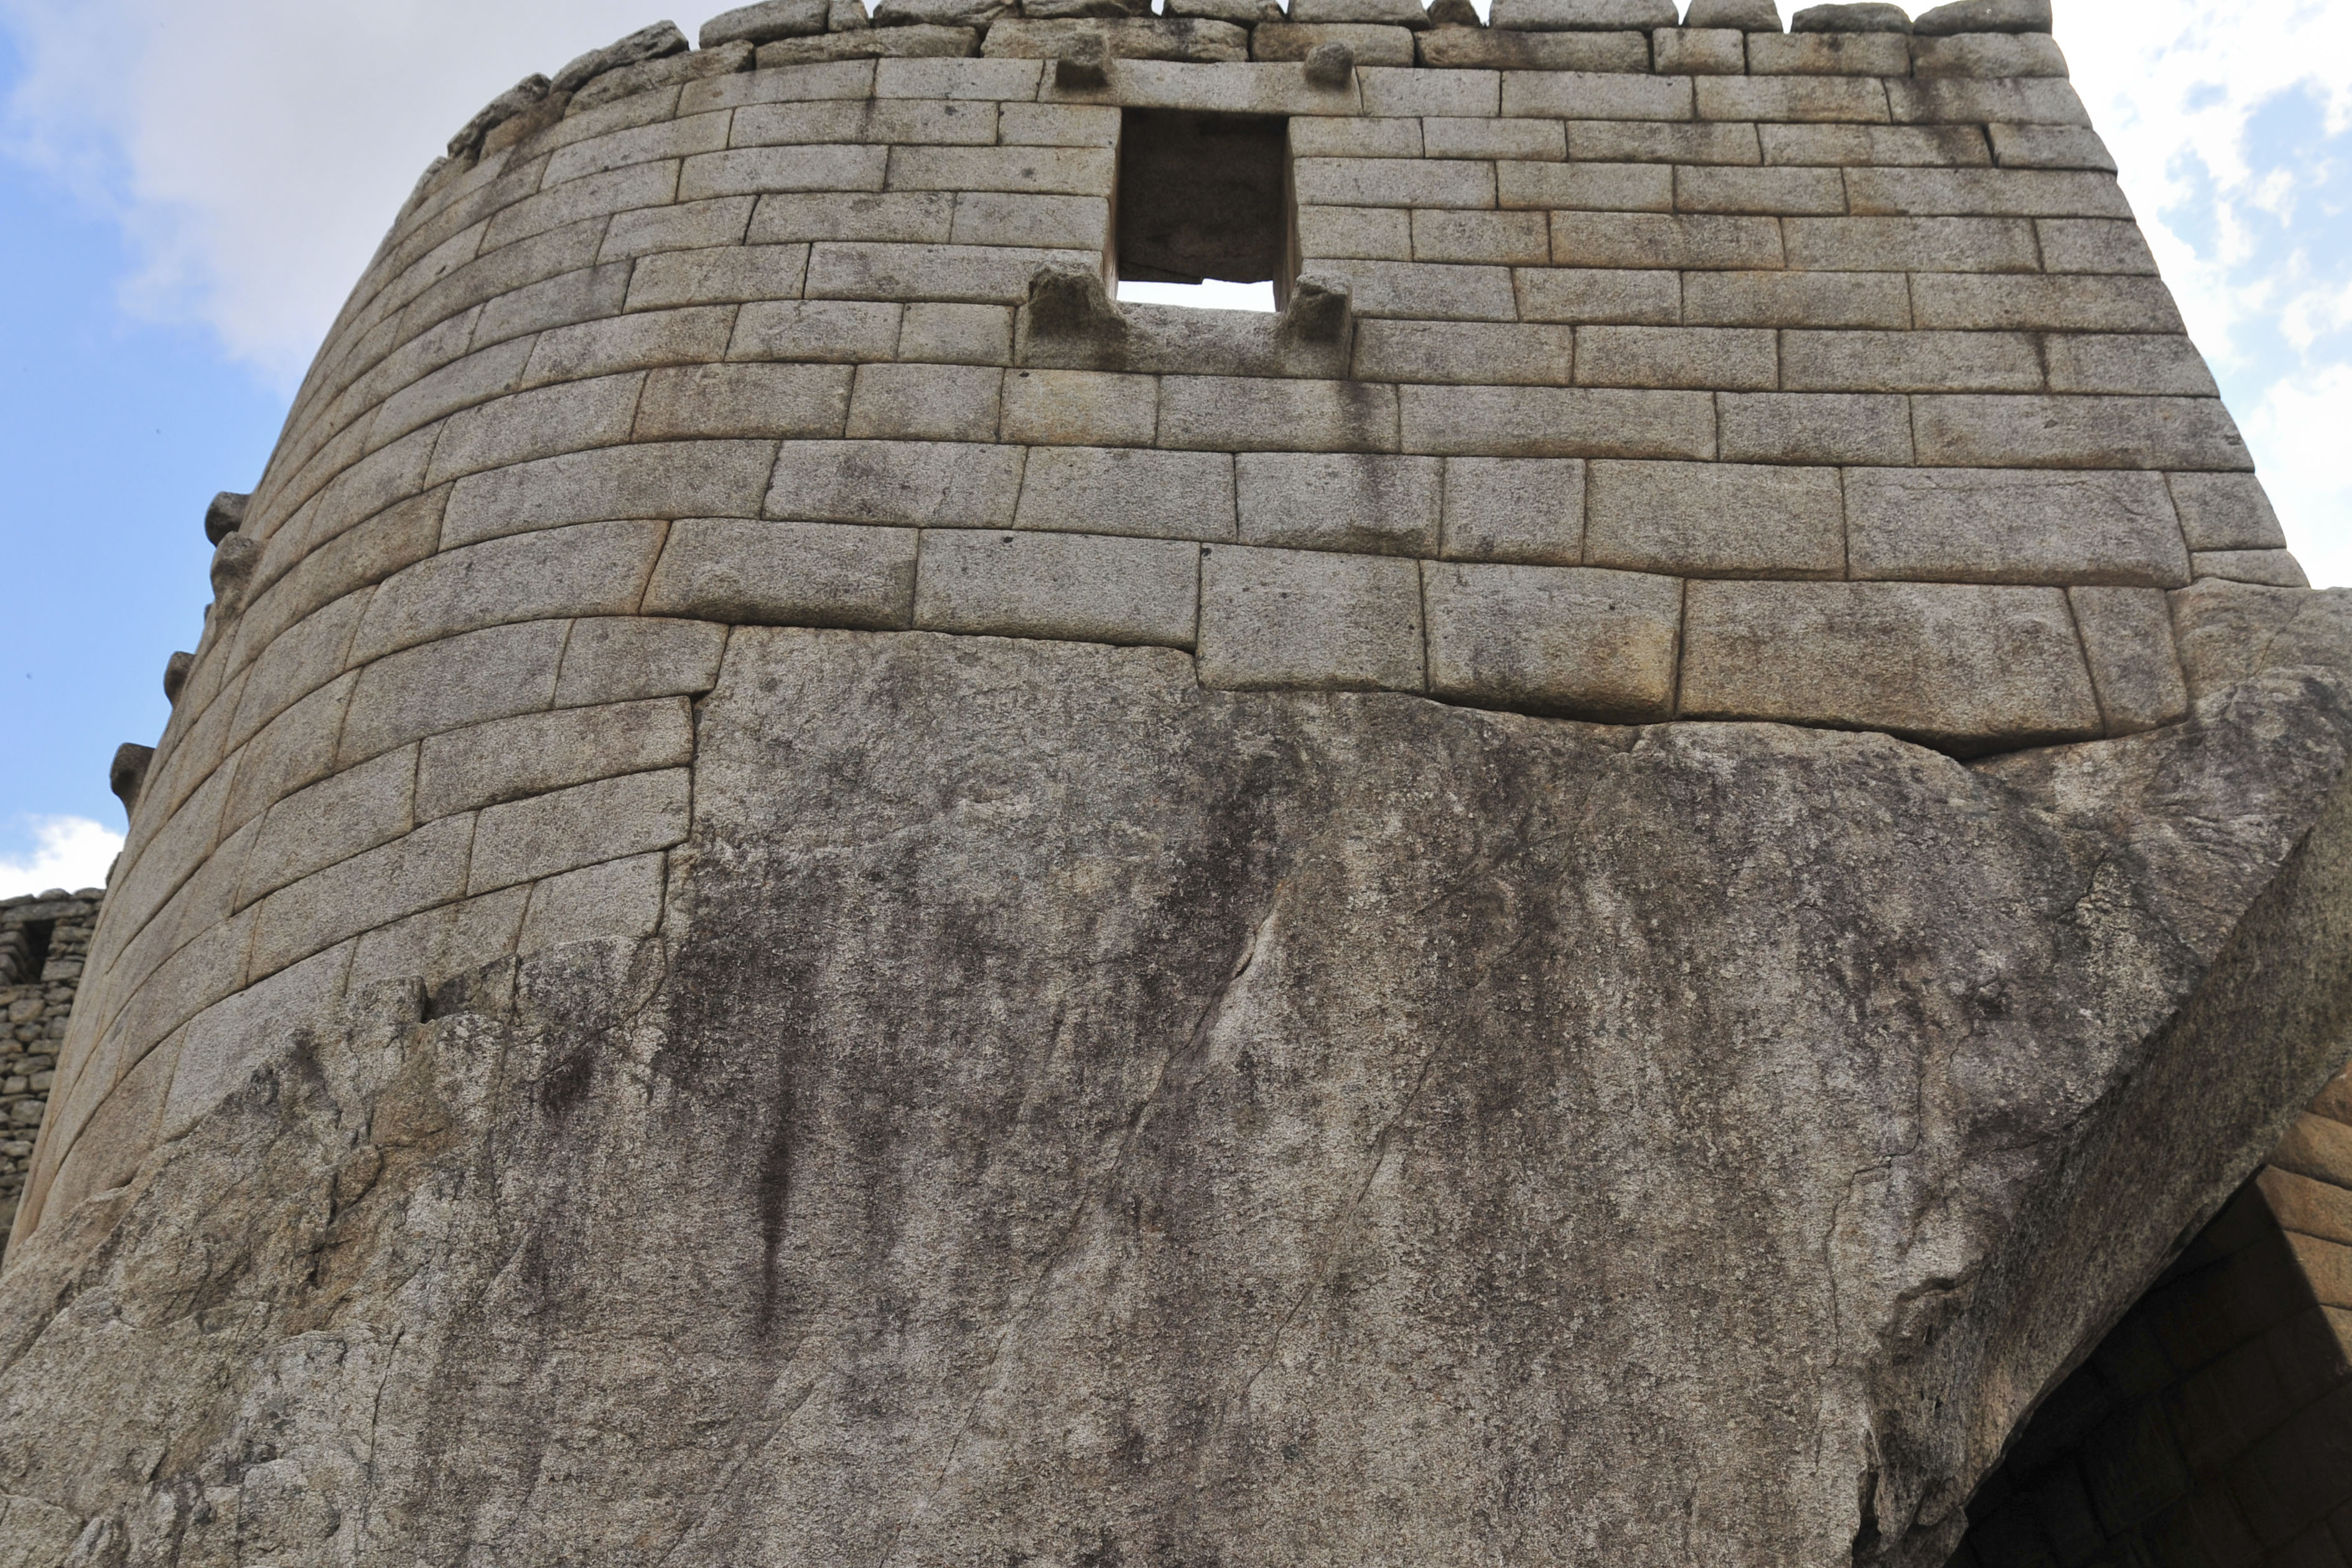
rock, wall, monument, nikon, fortification, terrain, material, peru, temple, monolith, d300, archaeological site, ancient history